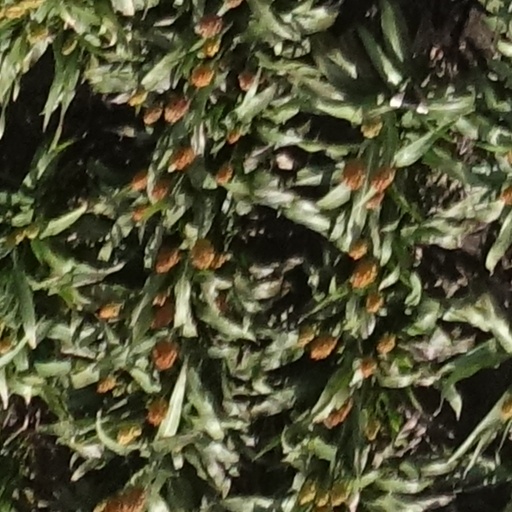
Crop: sorghum